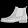
Label: Ankle boot